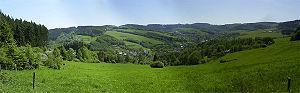
Růžďka est une commune du district de Vsetín, dans la région de Zlín, en Tchéquie. Sa population s'élevait à 915 habitants en 2018.